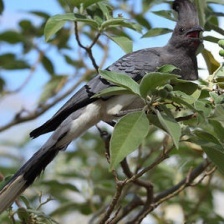
Species: GO AWAY BIRD
Scientific name: CORYTHAIXOIDES CONCOLOR